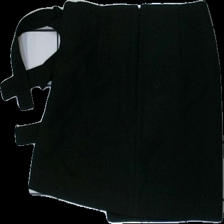
View: back
Type: Skirt
Category: Ladies
Brand: Zara
Colors: Black
Material: unnknown
Cut: Cropped
Size: XS
Season: All
Price range: 50-100
Recommended usage: Reuse
Description: black skirts with metal details and knots